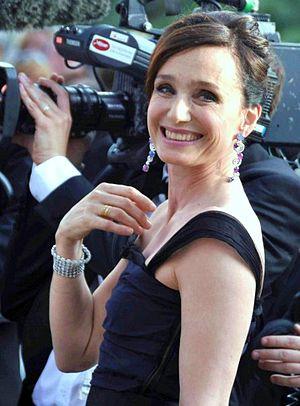
Kristin Scott Thomas [kʁistin skɔt tɔmɑ], née le 24 mai 1960 à Redruth, est une actrice britannique naturalisée française.